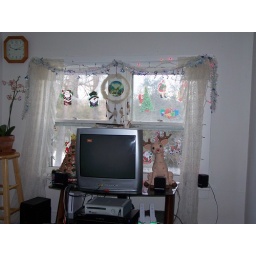
The window in my bedroom